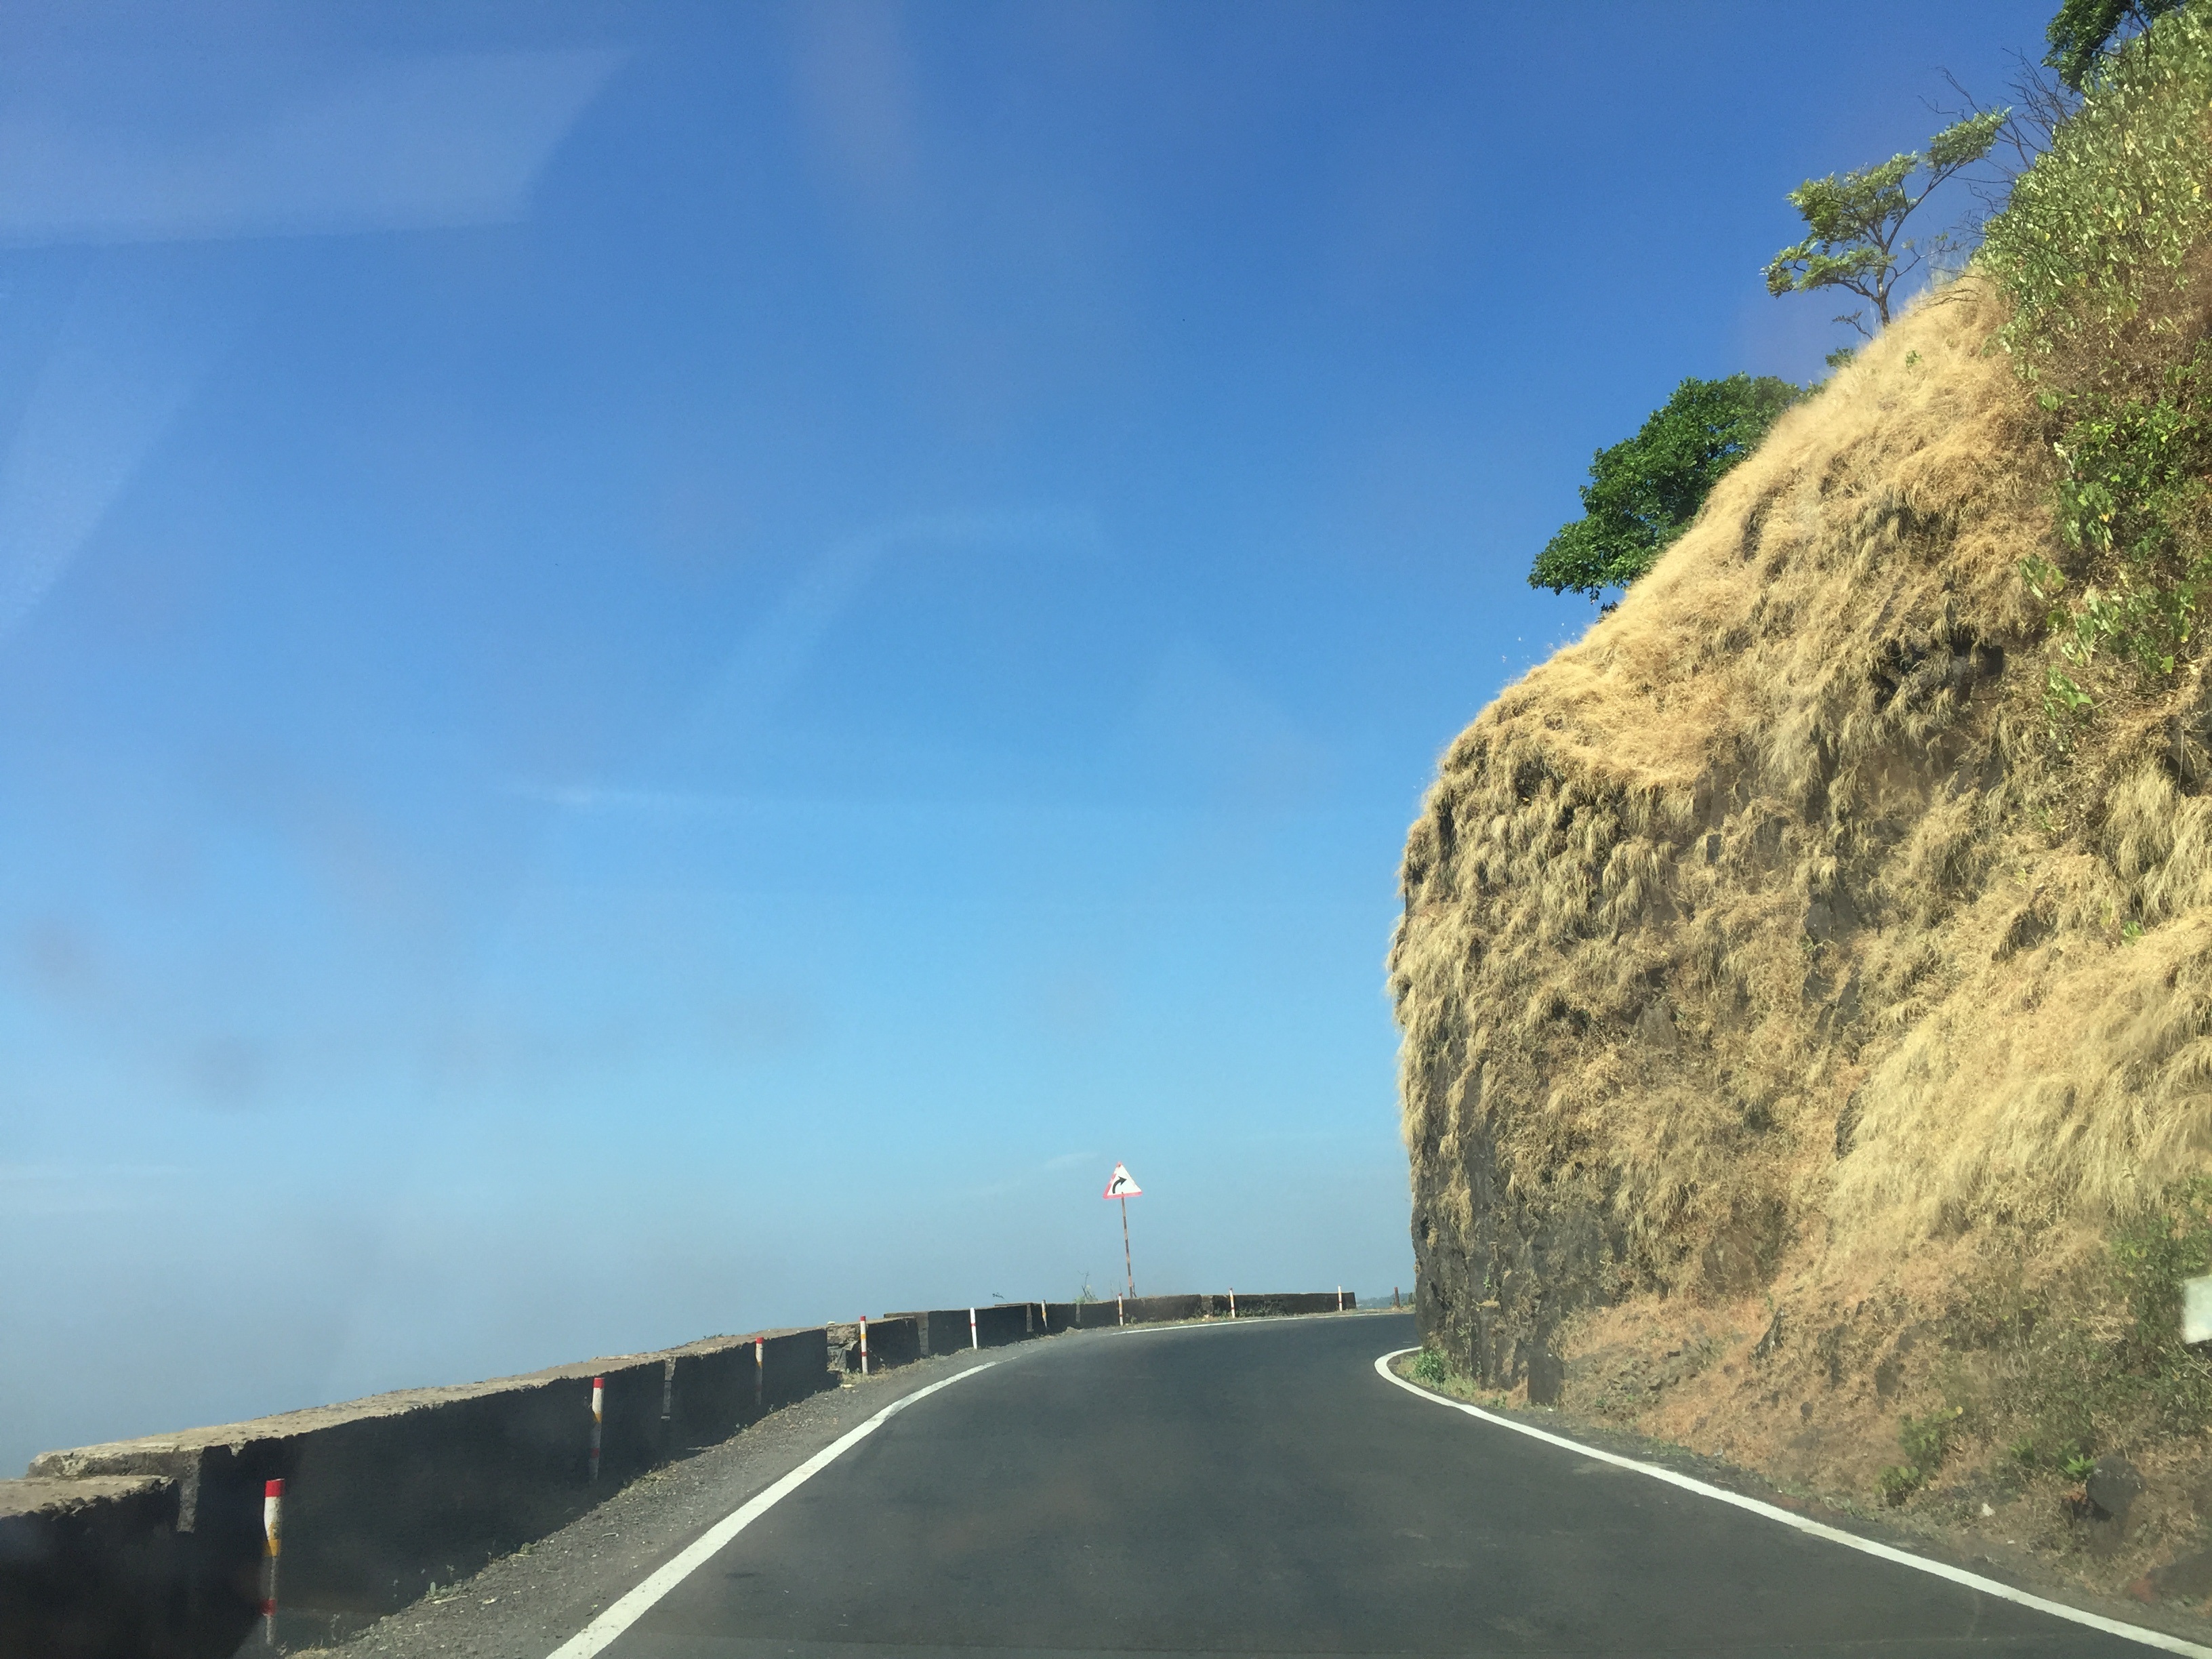
sea, coast, mountain, road, highway, cliff, terrain, waterway, road trip, infrastructure, nonbuilding structure, controlled access highway